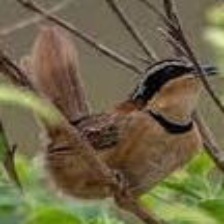
Species: COLLARED CRESCENTCHEST
Scientific name: MELANOPAREIA TORQUATA